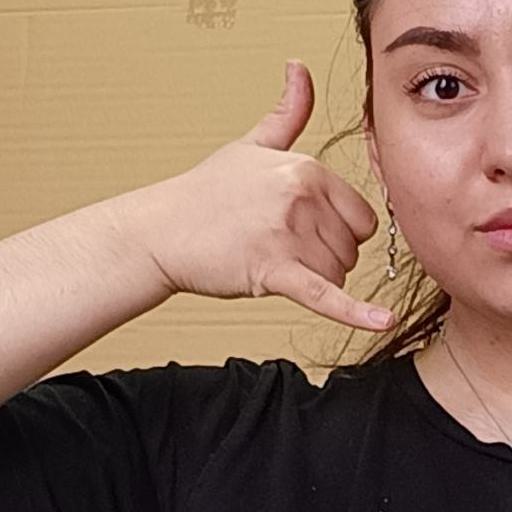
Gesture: call